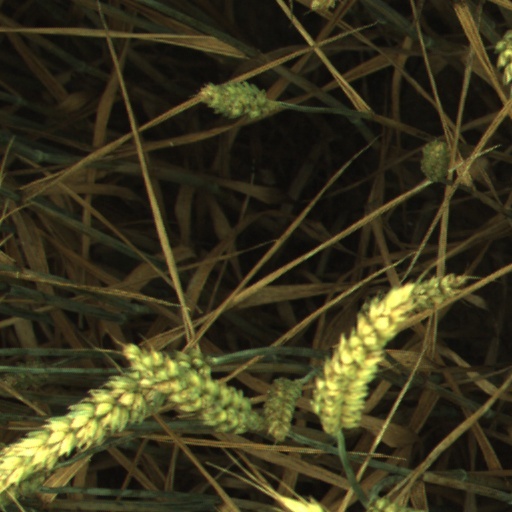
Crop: wheat